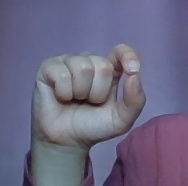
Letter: fa